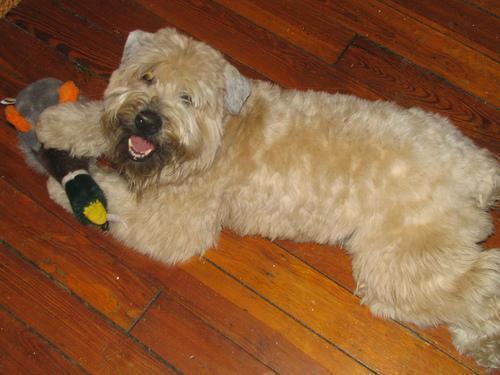
wheaten terrier